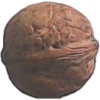
Label: Walnut 1